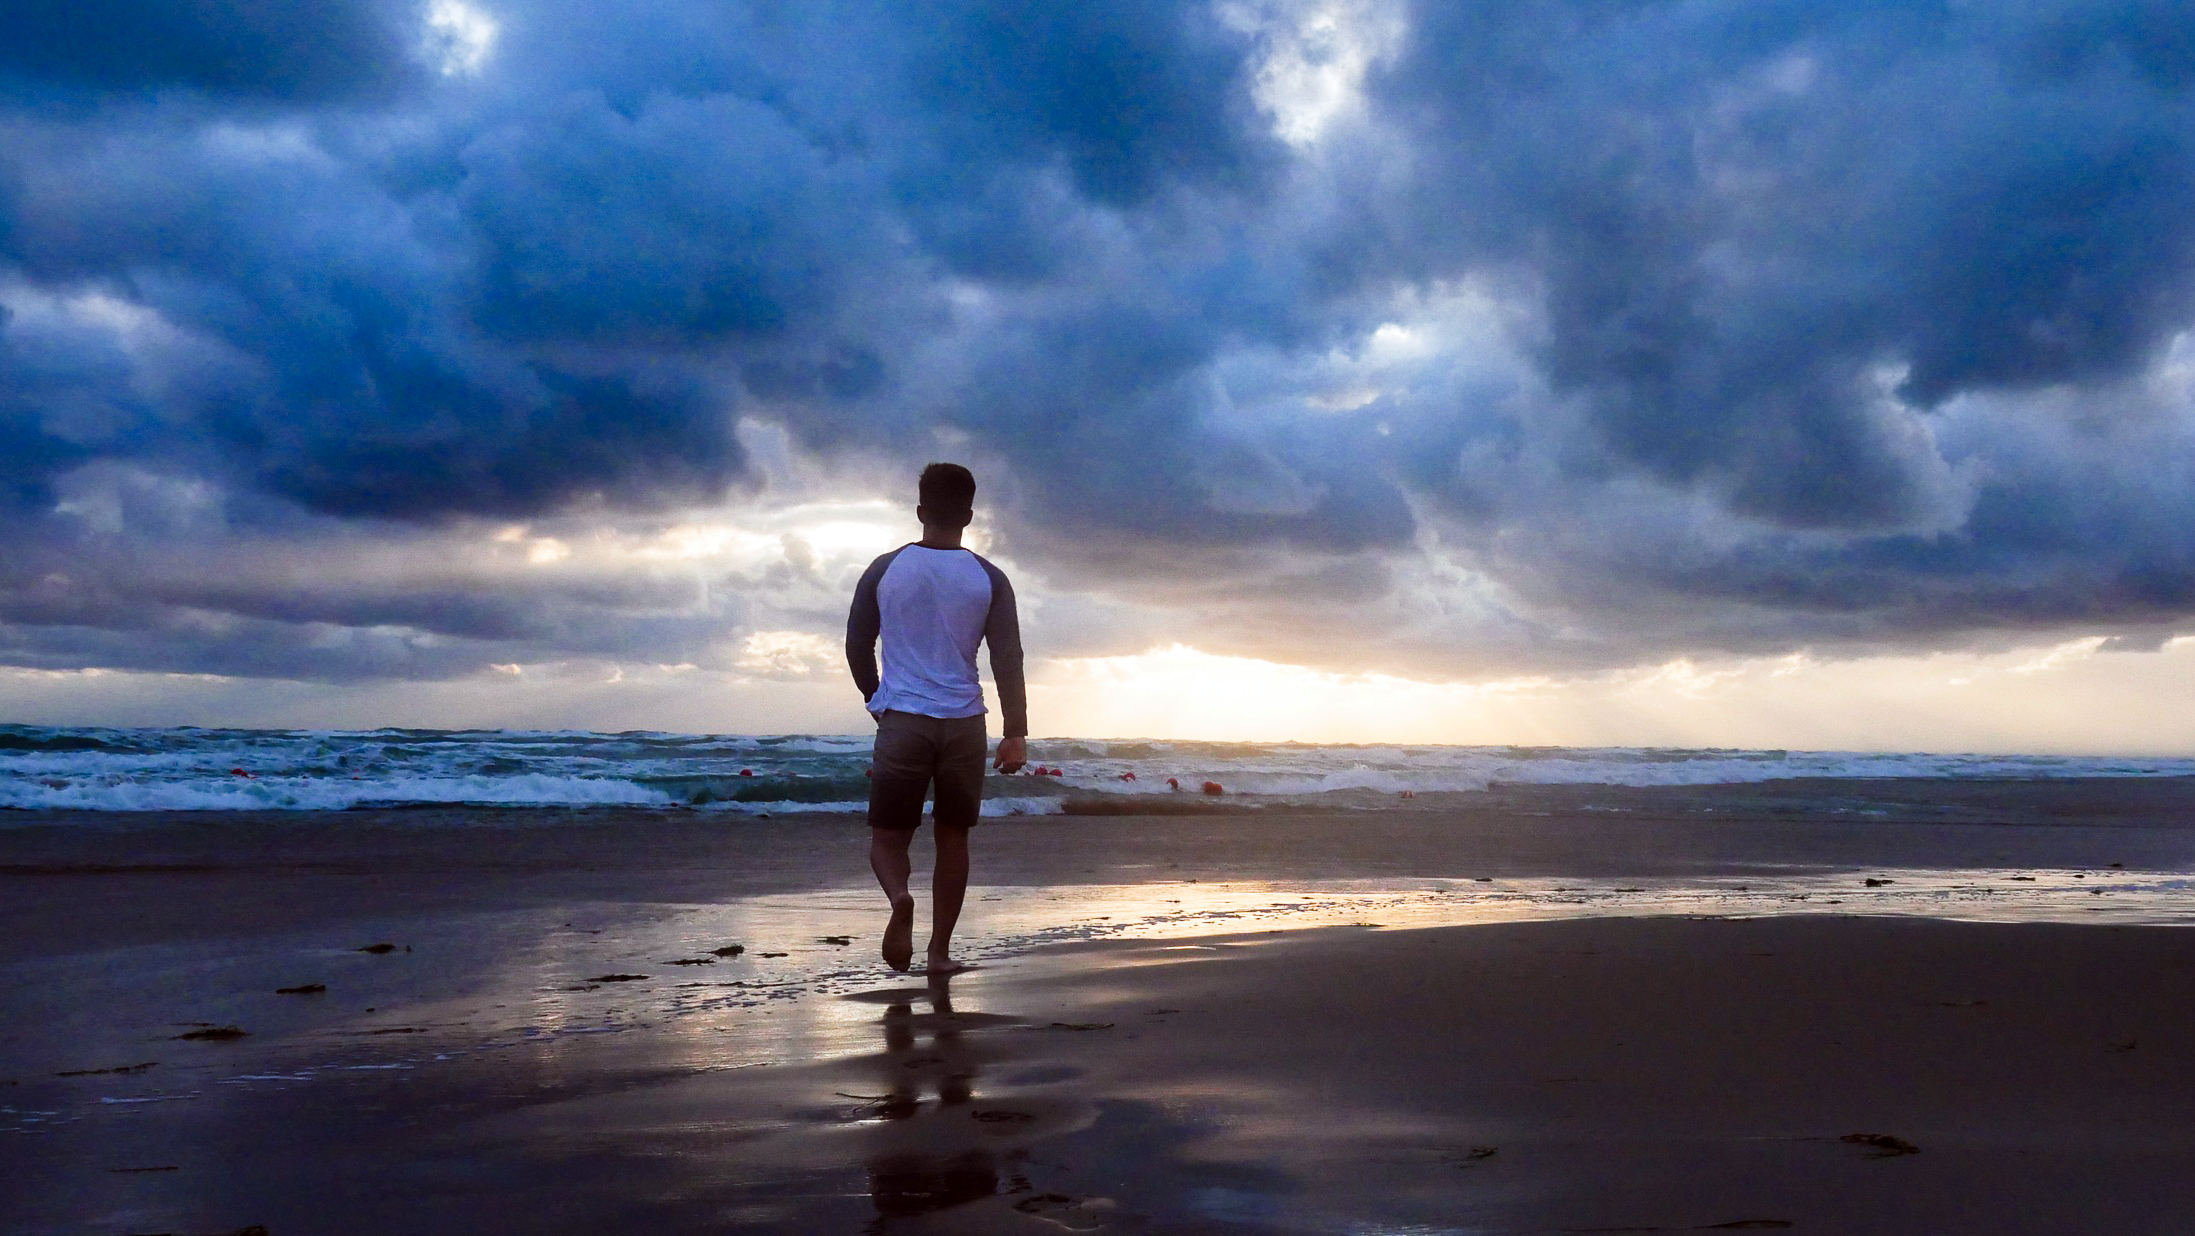
see, sky, beach, sea, ocean, horizon, shore, cloud, morning, standing, wave, coast, water, fun, vacation, summer, sunlight, calm, photography, tide, wind wave, evening, sand, happy, landscape, reflection, coastal and oceanic landforms, physical fitness, dusk, sunrise, cumulus, tourism